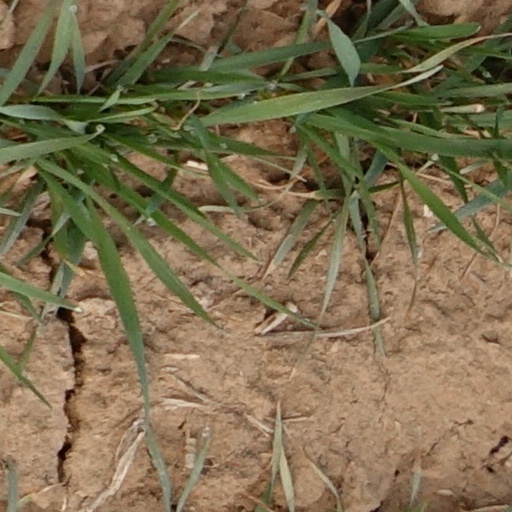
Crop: wheat